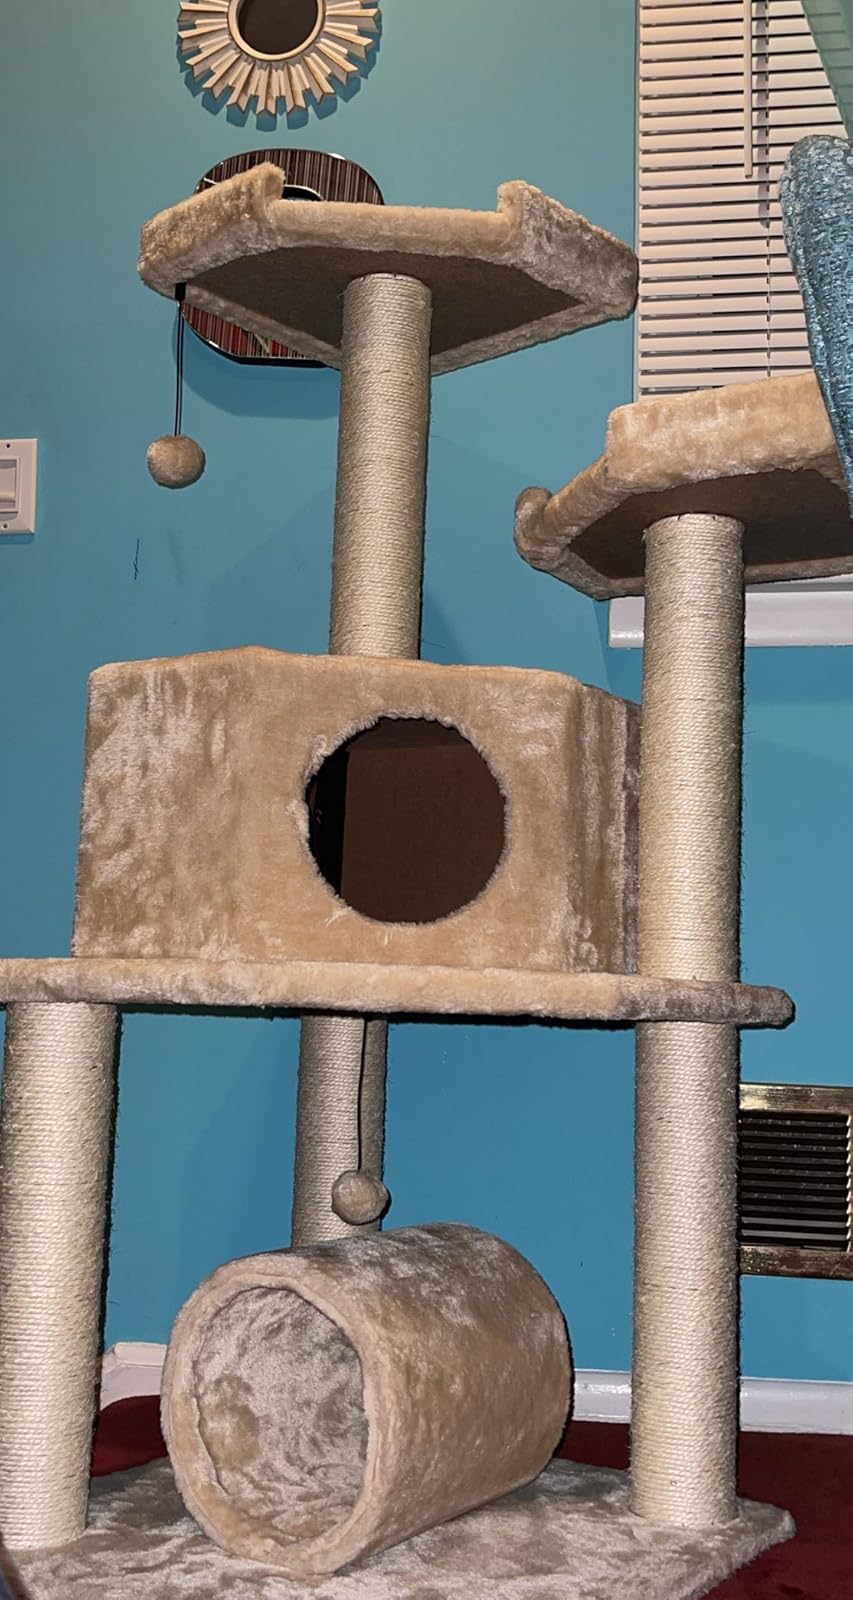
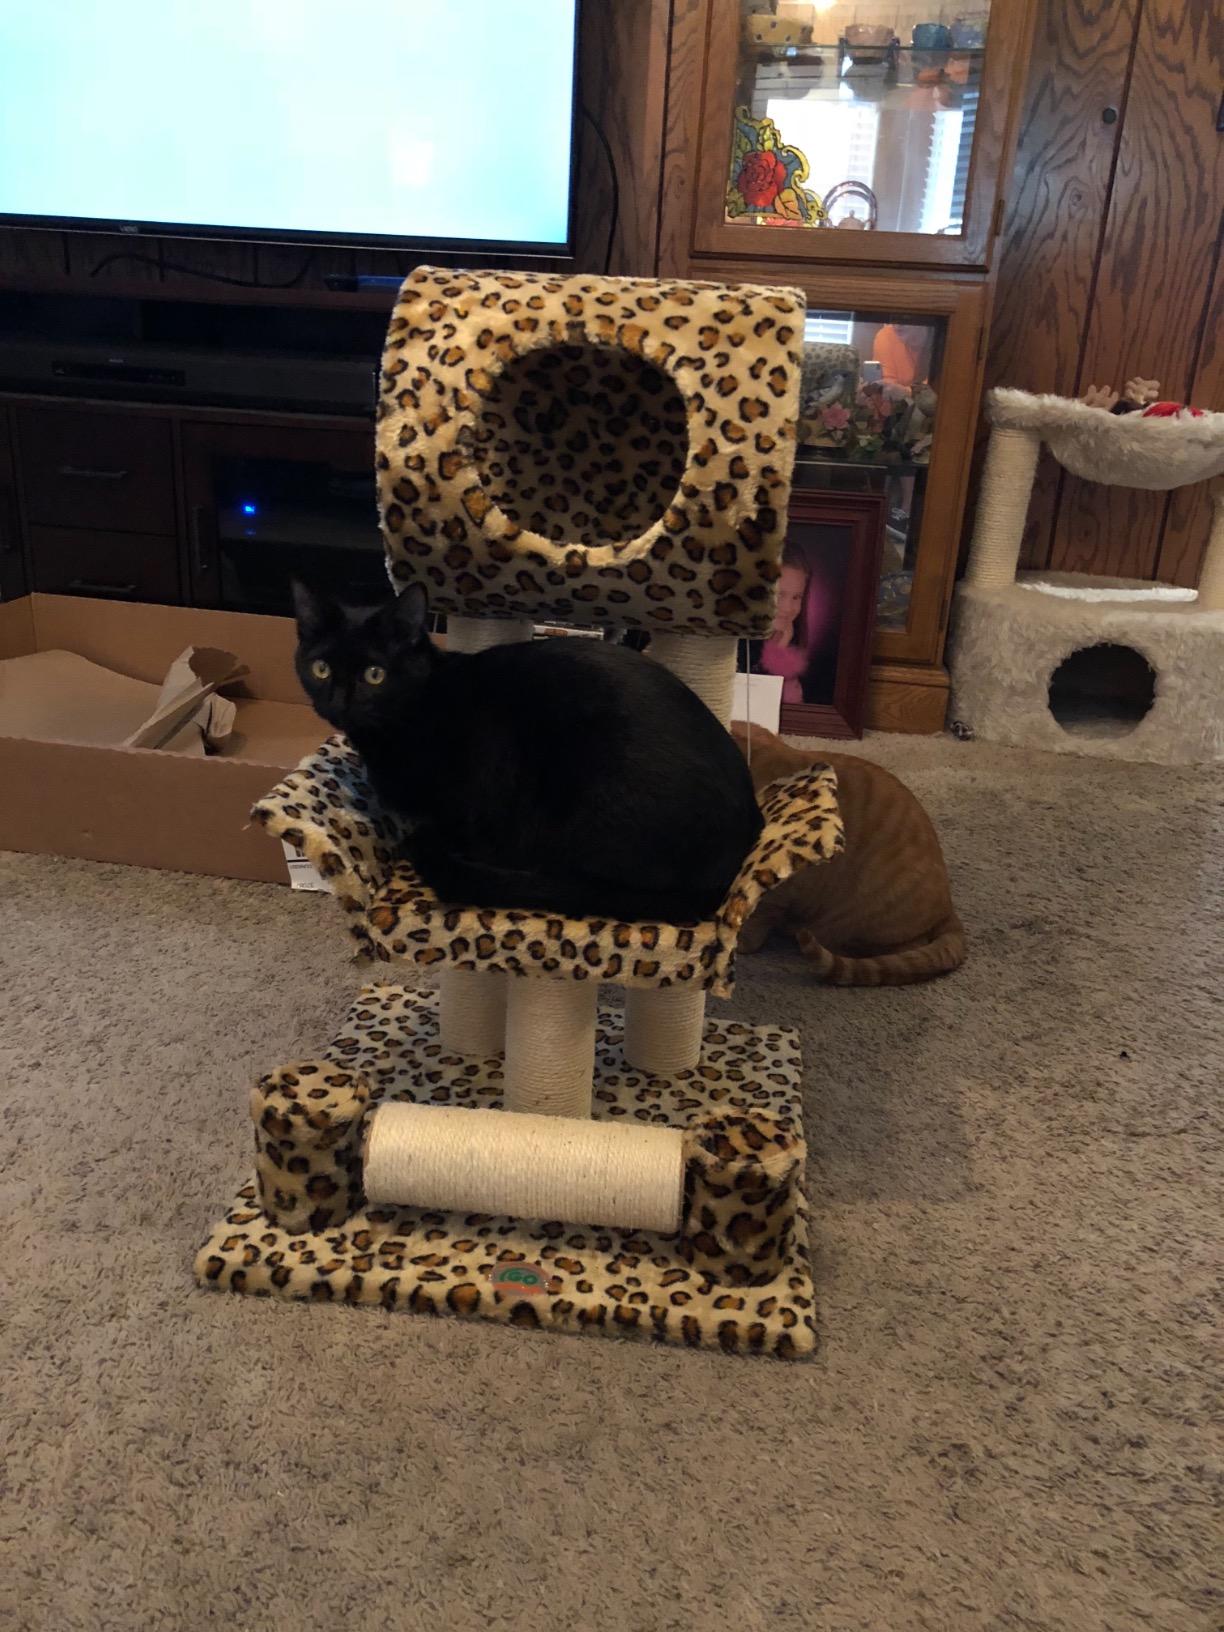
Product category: items_cat tree
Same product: no